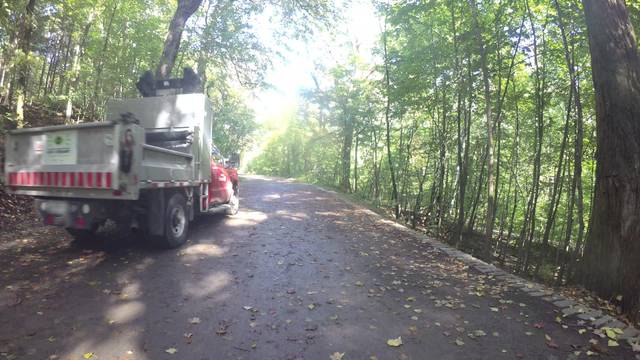
Region: Canada
Coordinates: 45.512, -73.585